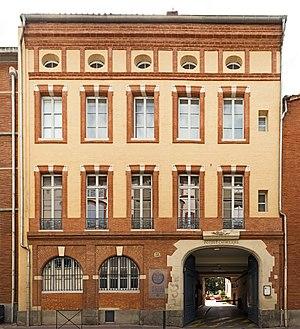
Cet article recense les monuments historiques de Toulouse.
La rue de la Fonderie est une voie publique du centre historique de Toulouse, chef-lieu de la région Occitanie, dans le Midi de la France. Elle traverse le quartier des Carmes, dans le secteur 1 de la ville. Elle appartient au site patrimonial remarquable de Toulouse.
L'Institut catholique de Toulouse, dit « La Catho » ou « l'Institut », est un établissement privé d'enseignement supérieur comprenant des facultés de Lettres et sciences humaines, de droit, de philosophie, de droit canonique et de théologie, ainsi que des écoles supérieures professionnelles.